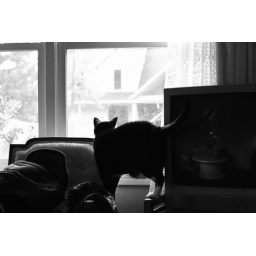
cat in window